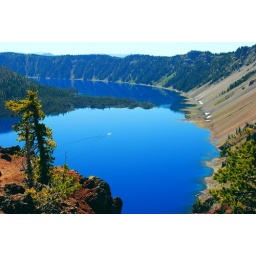
The deepest lake in US. and one of deepest lake in the world. the color just indescribable blue. see little boat there.